Webster baronets

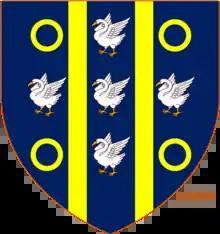
Escutcheon of the Webster baronets of Alverstone

Created on 25 January 1900 in the Baronetage of the United Kingdom. Baronet of Winterfold, in the parish of Cranleigh, in the county of Surrey, and of Alverstone, in the parish of Brading, in the Isle of Wight and county of Southampton